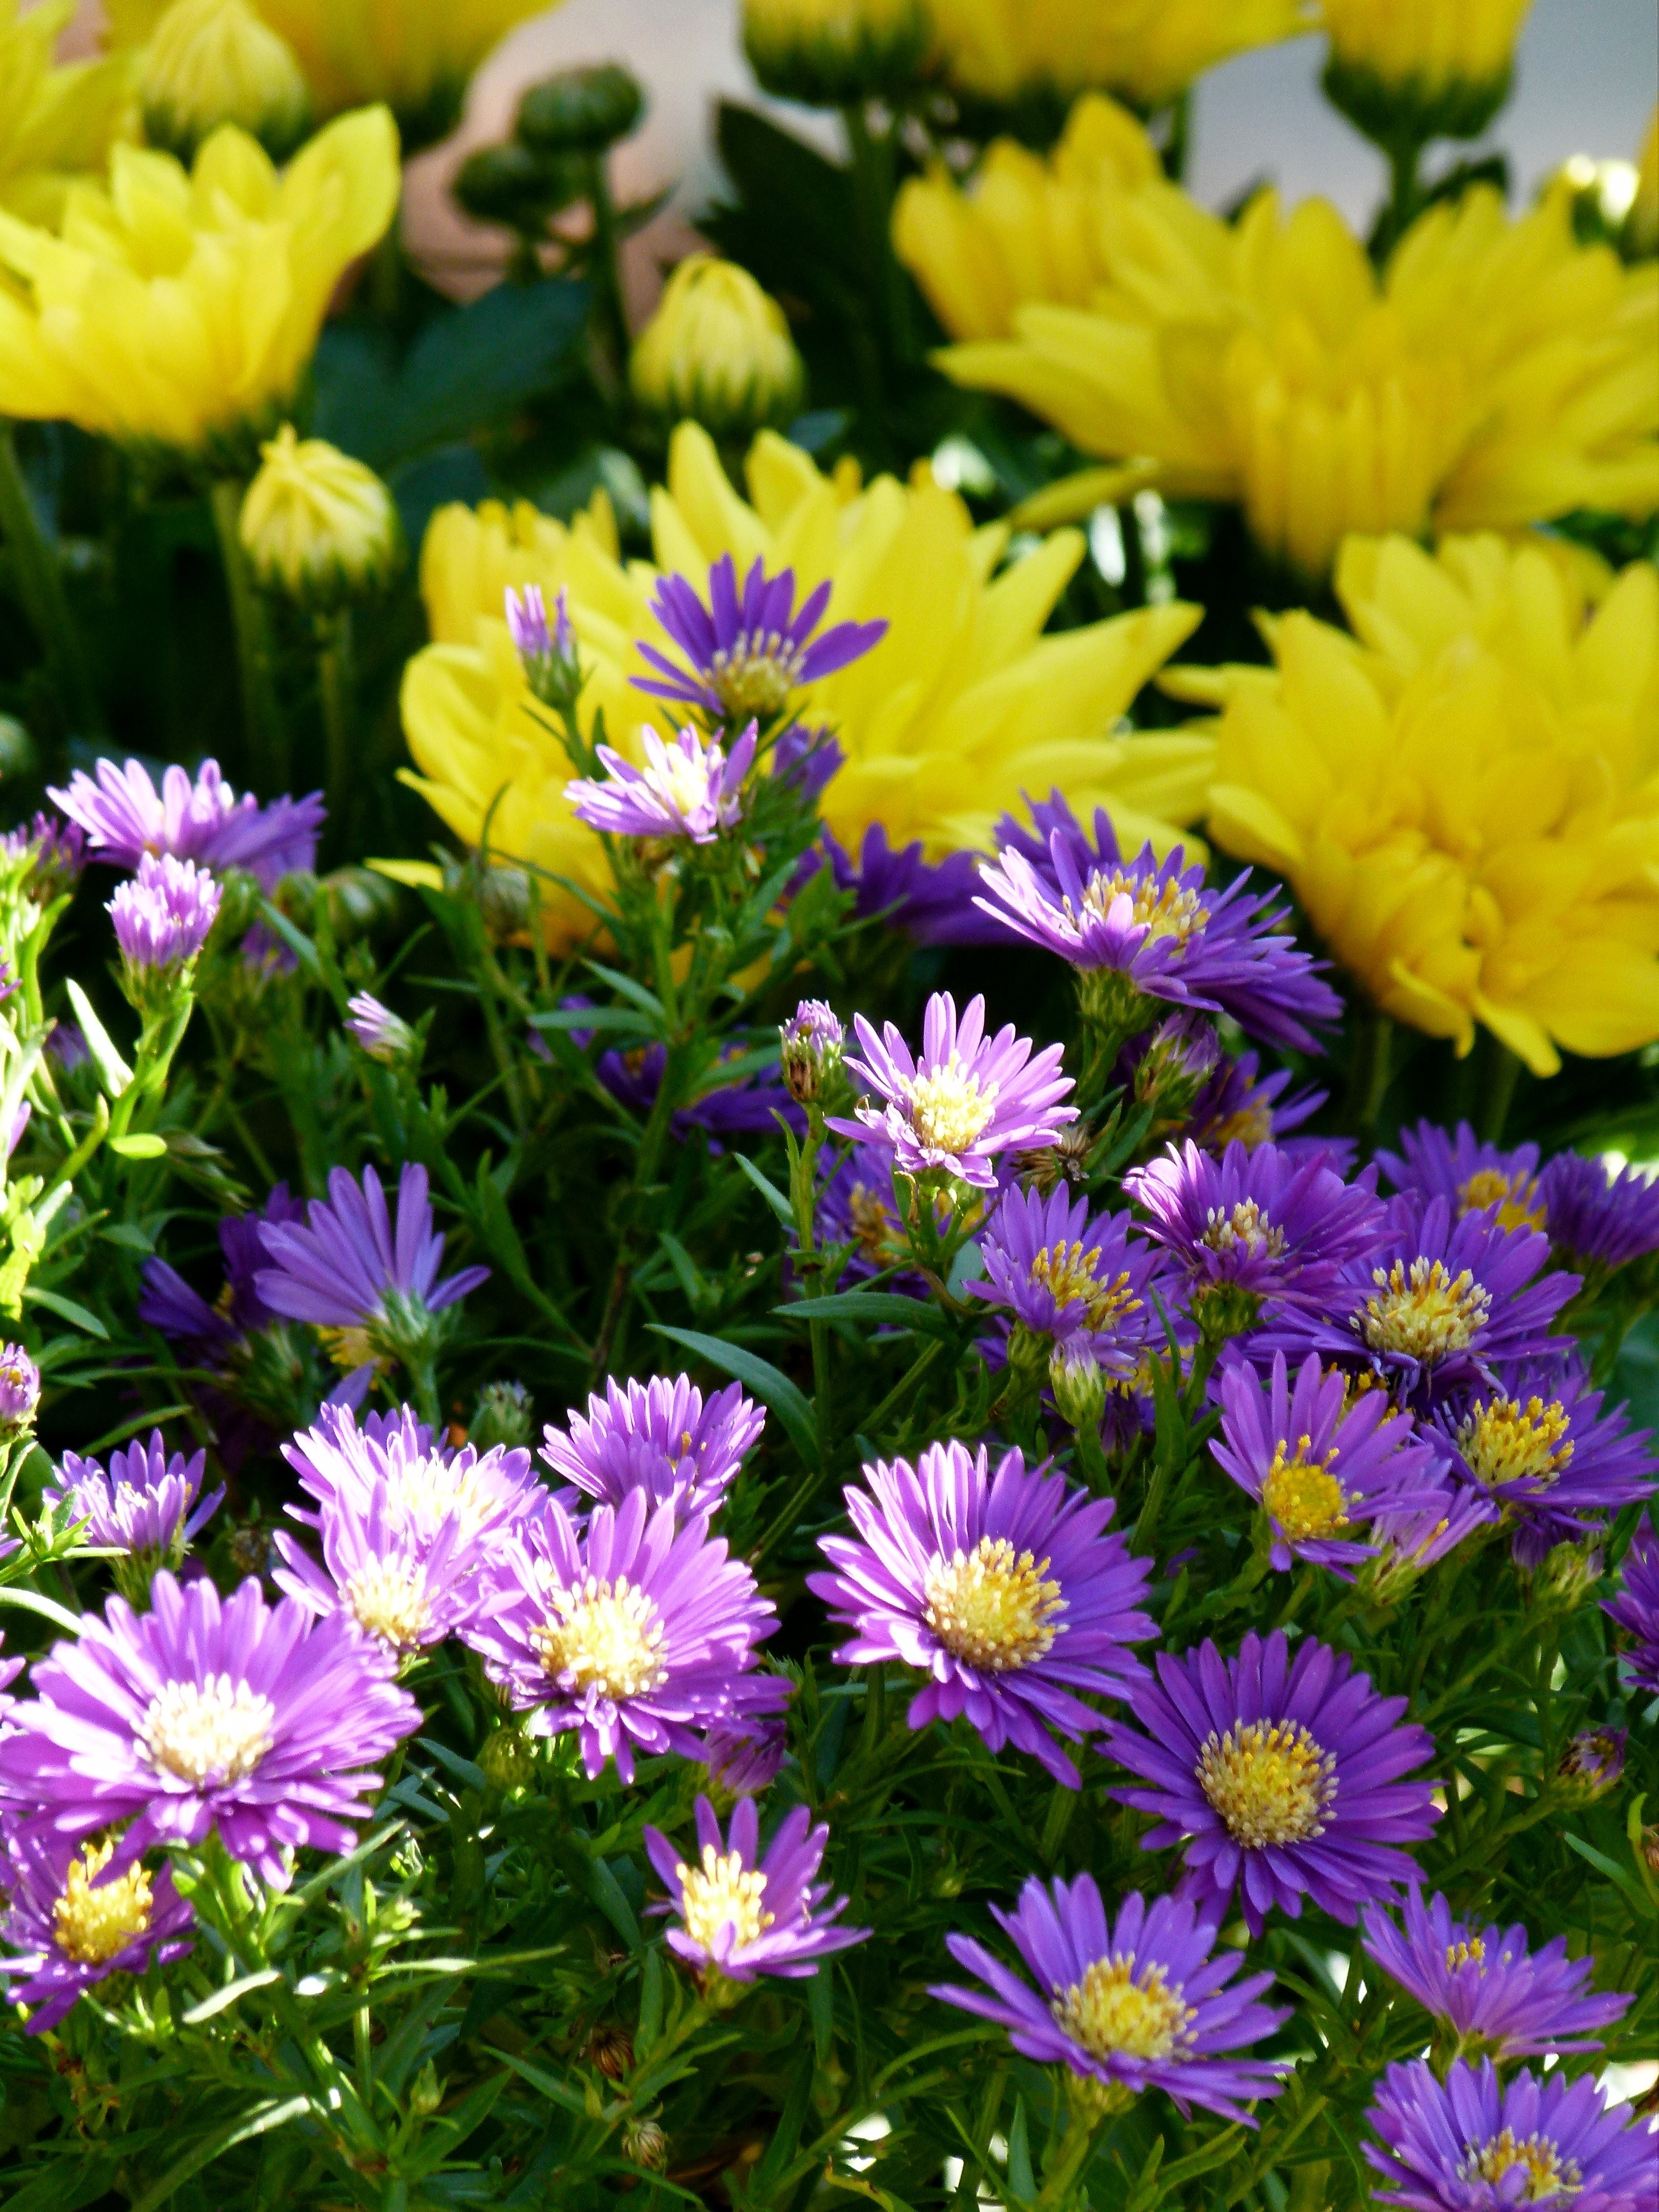
nature, plant, meadow, flower, daisy, spring, botany, yellow, garden, flora, wildflower, flowers, aster, lilac, flowering plant, daisy family, small flower, flower bouquet, annual plant, land plant, marguerite daisy, chrysanths, ice plant family